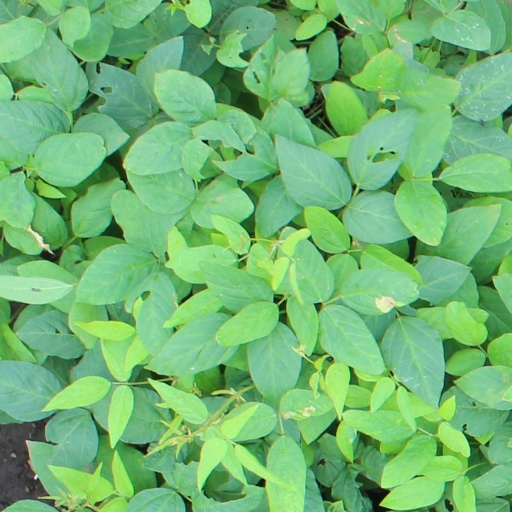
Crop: soybean